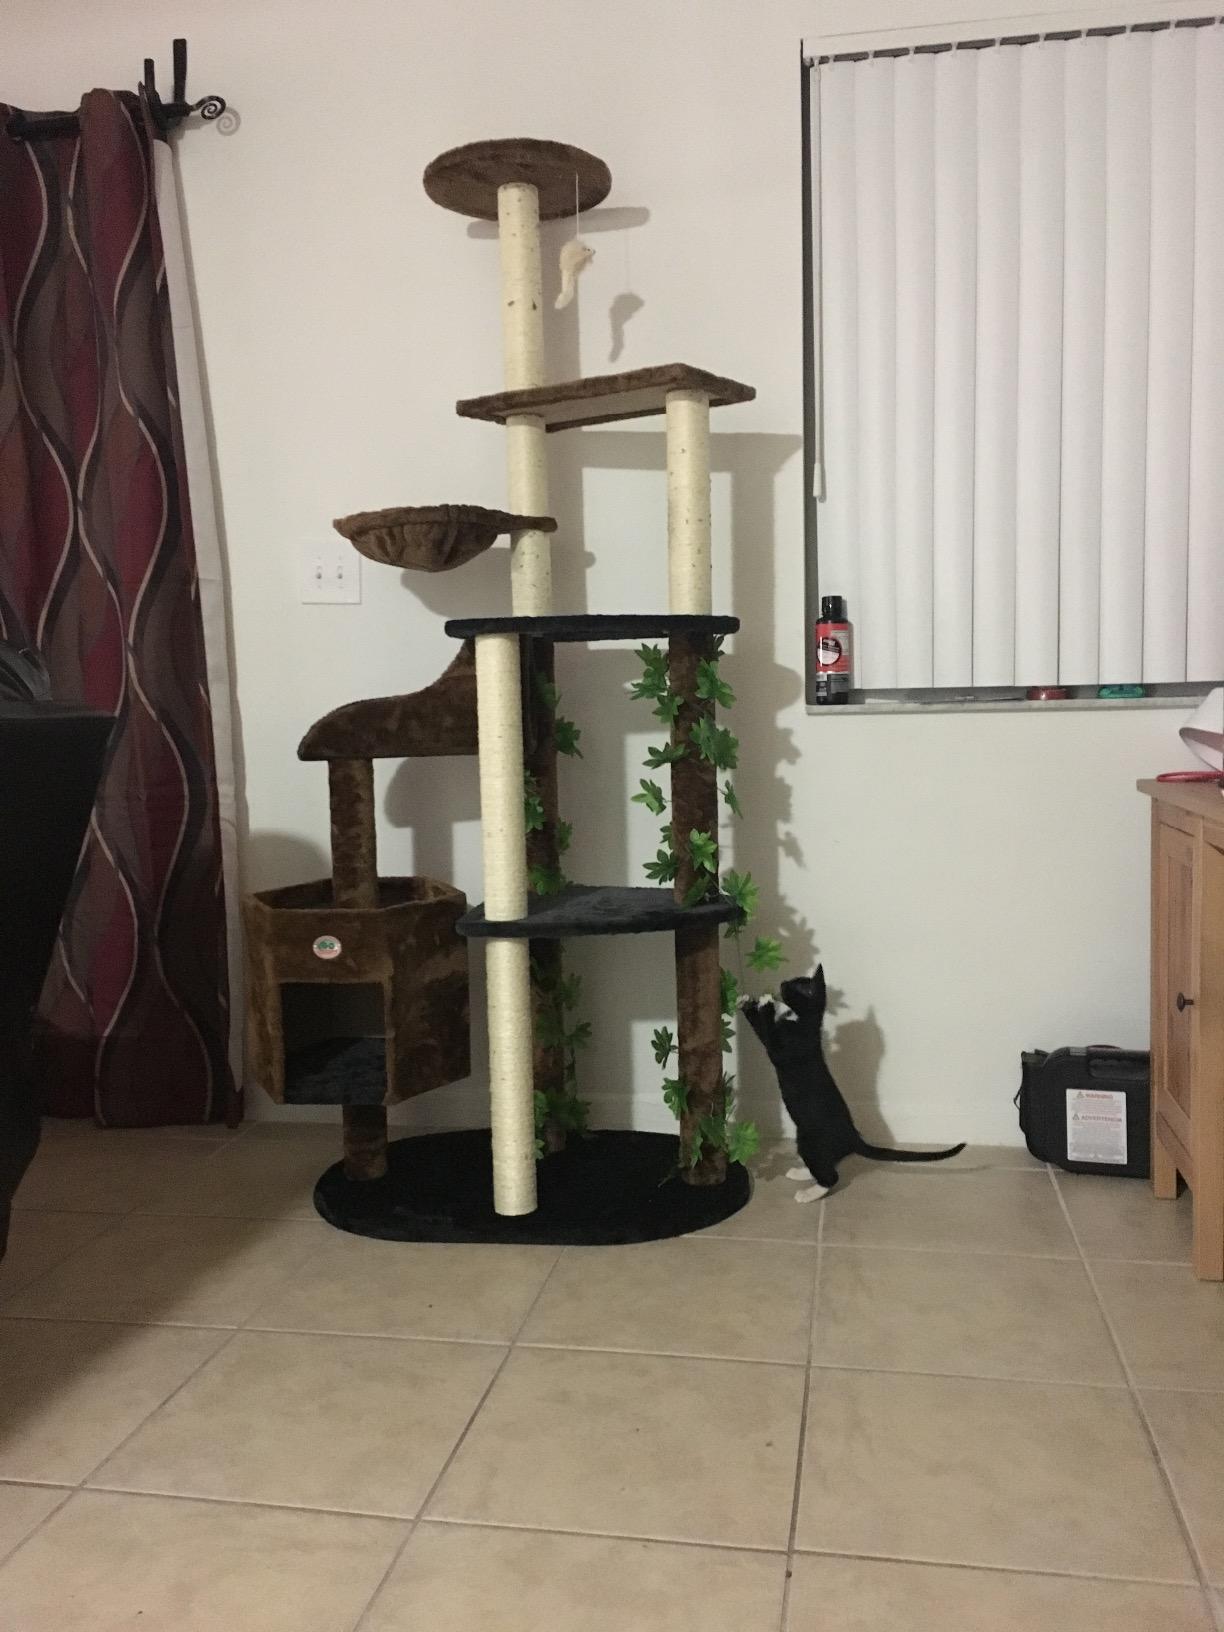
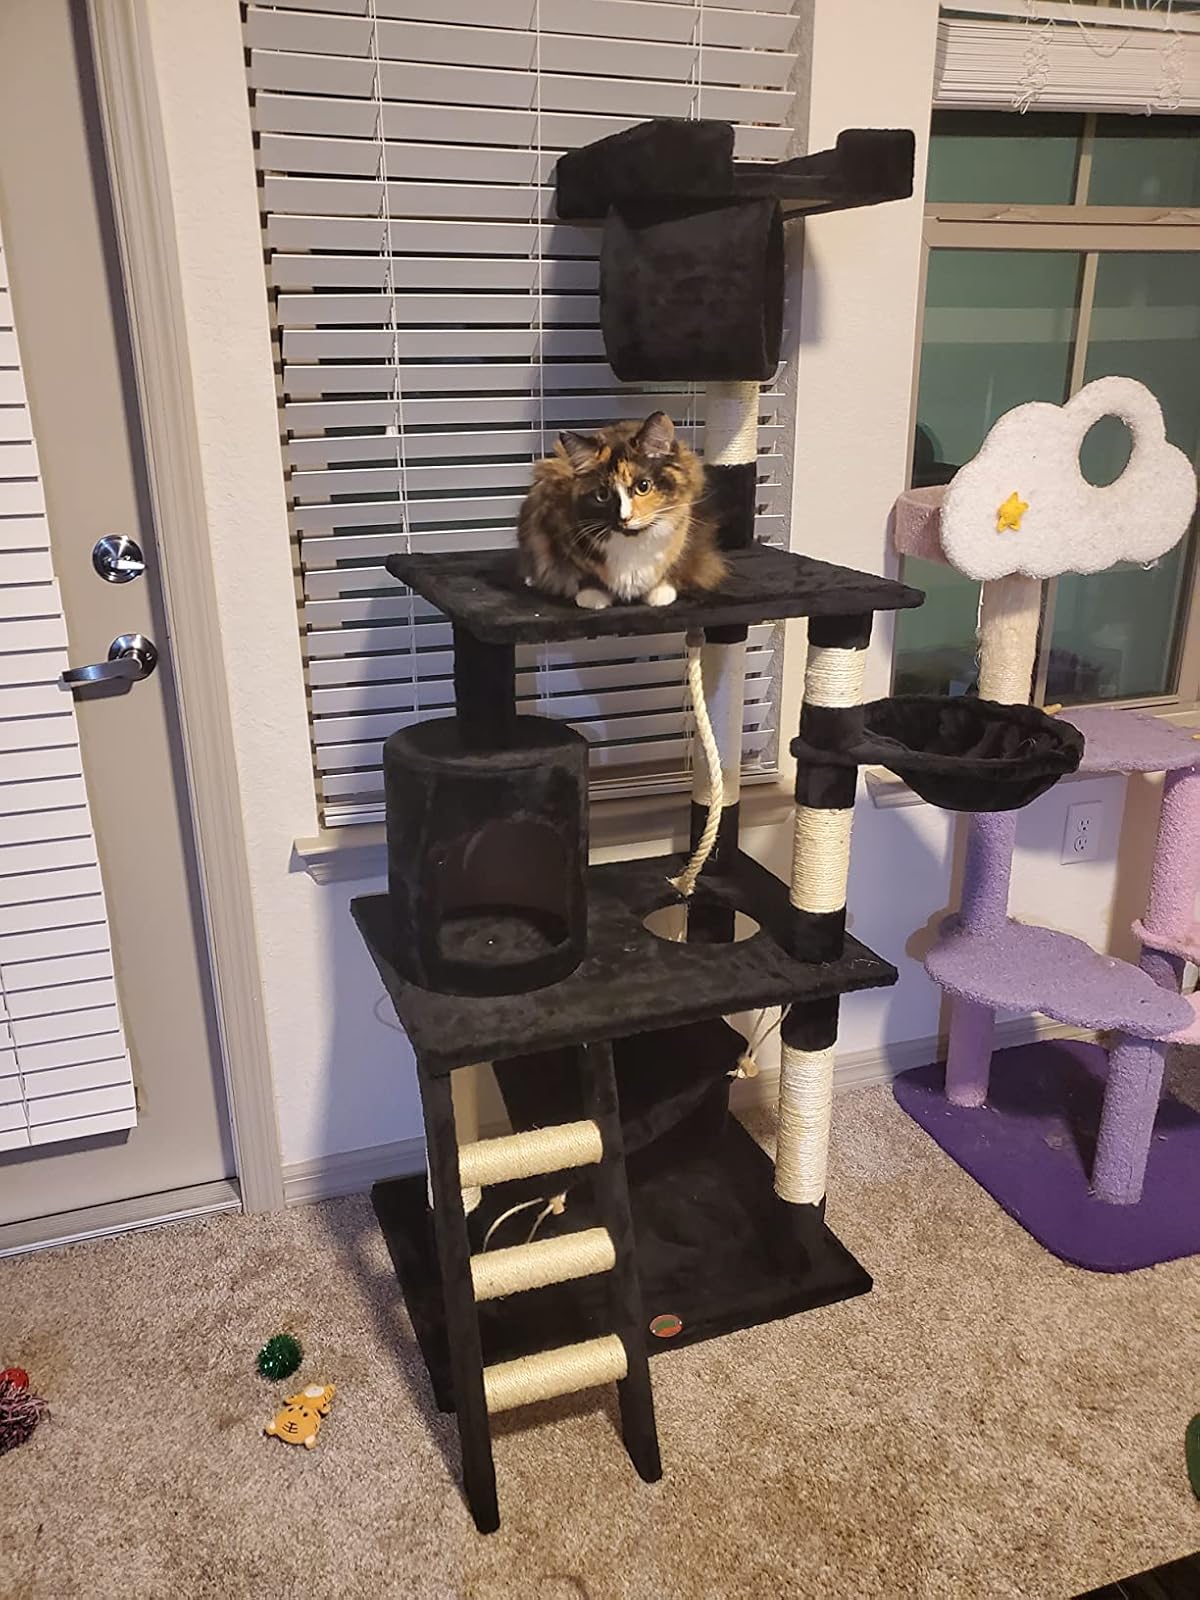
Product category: items_cat tree
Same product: no